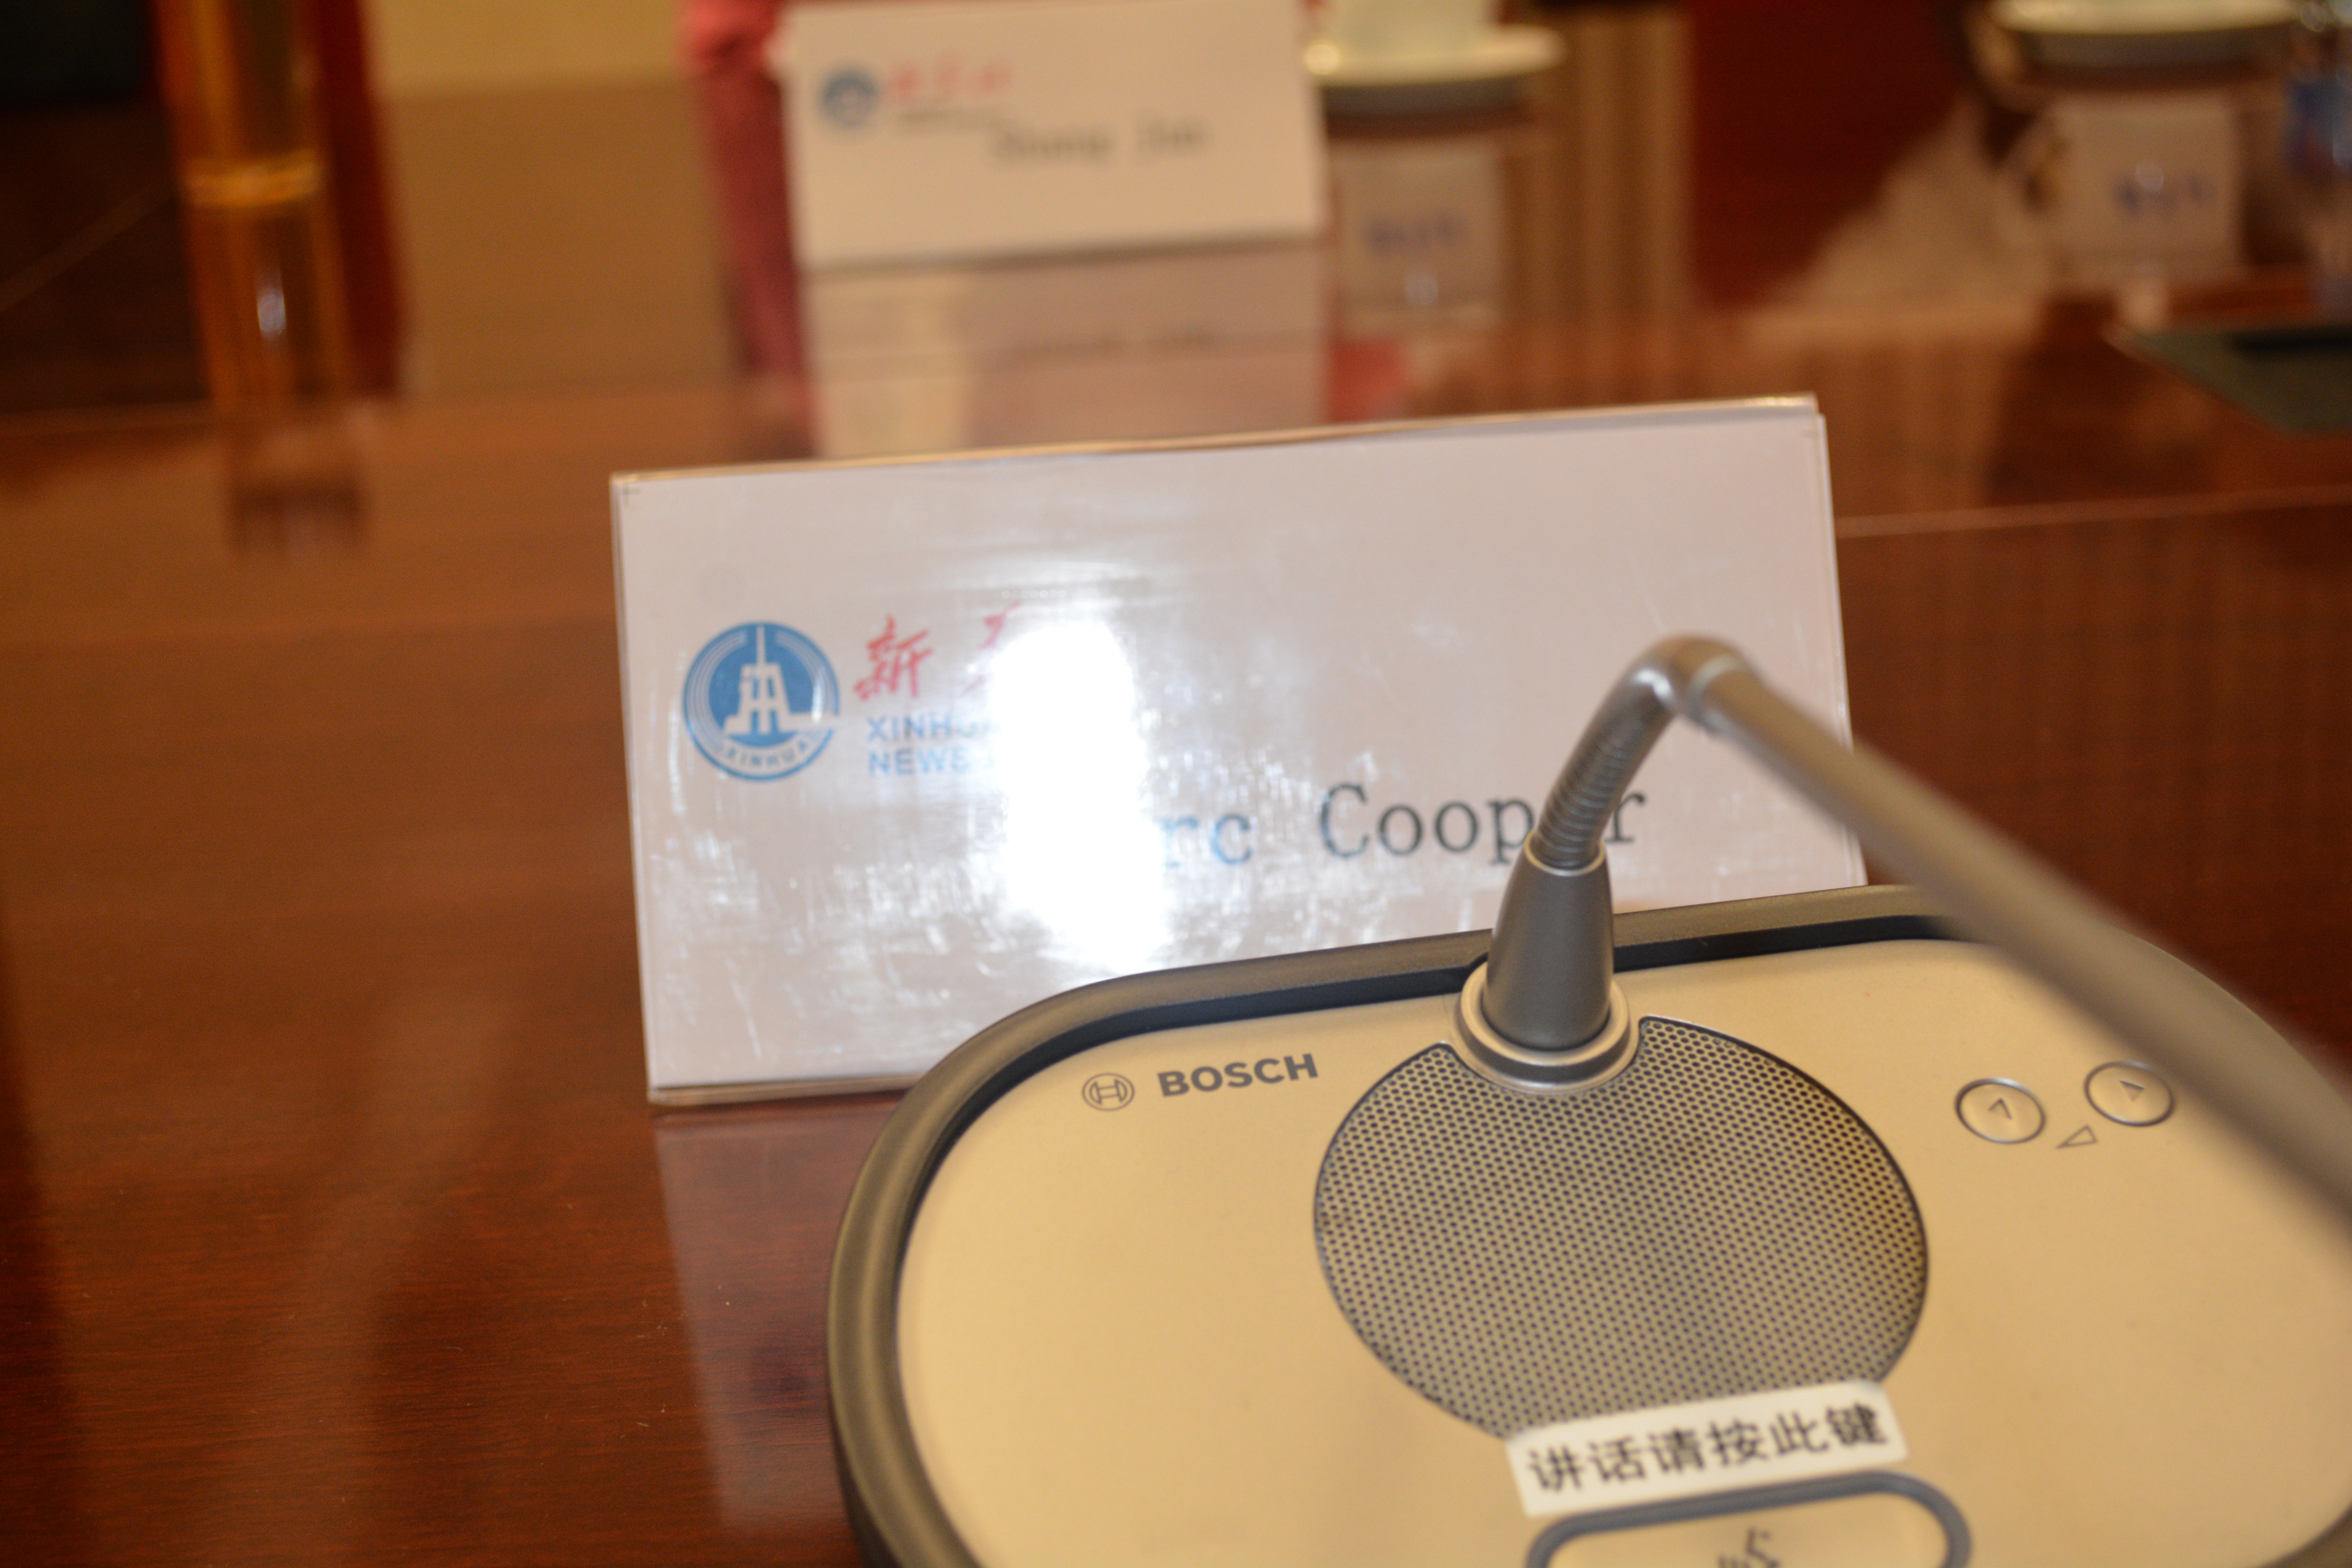
guitar, acoustic guitar, musical instrument, design, shape, string instrument, plucked string instruments